Karrer Barn

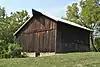
Karrer Barn in 2012

The Karrer Barn is a historic barn located in Dublin, Ohio. Named after locals Emmett Karrer and George Michael Karrer, it was listed on the National Register of Historic Places in 1979. It is a bank barn.